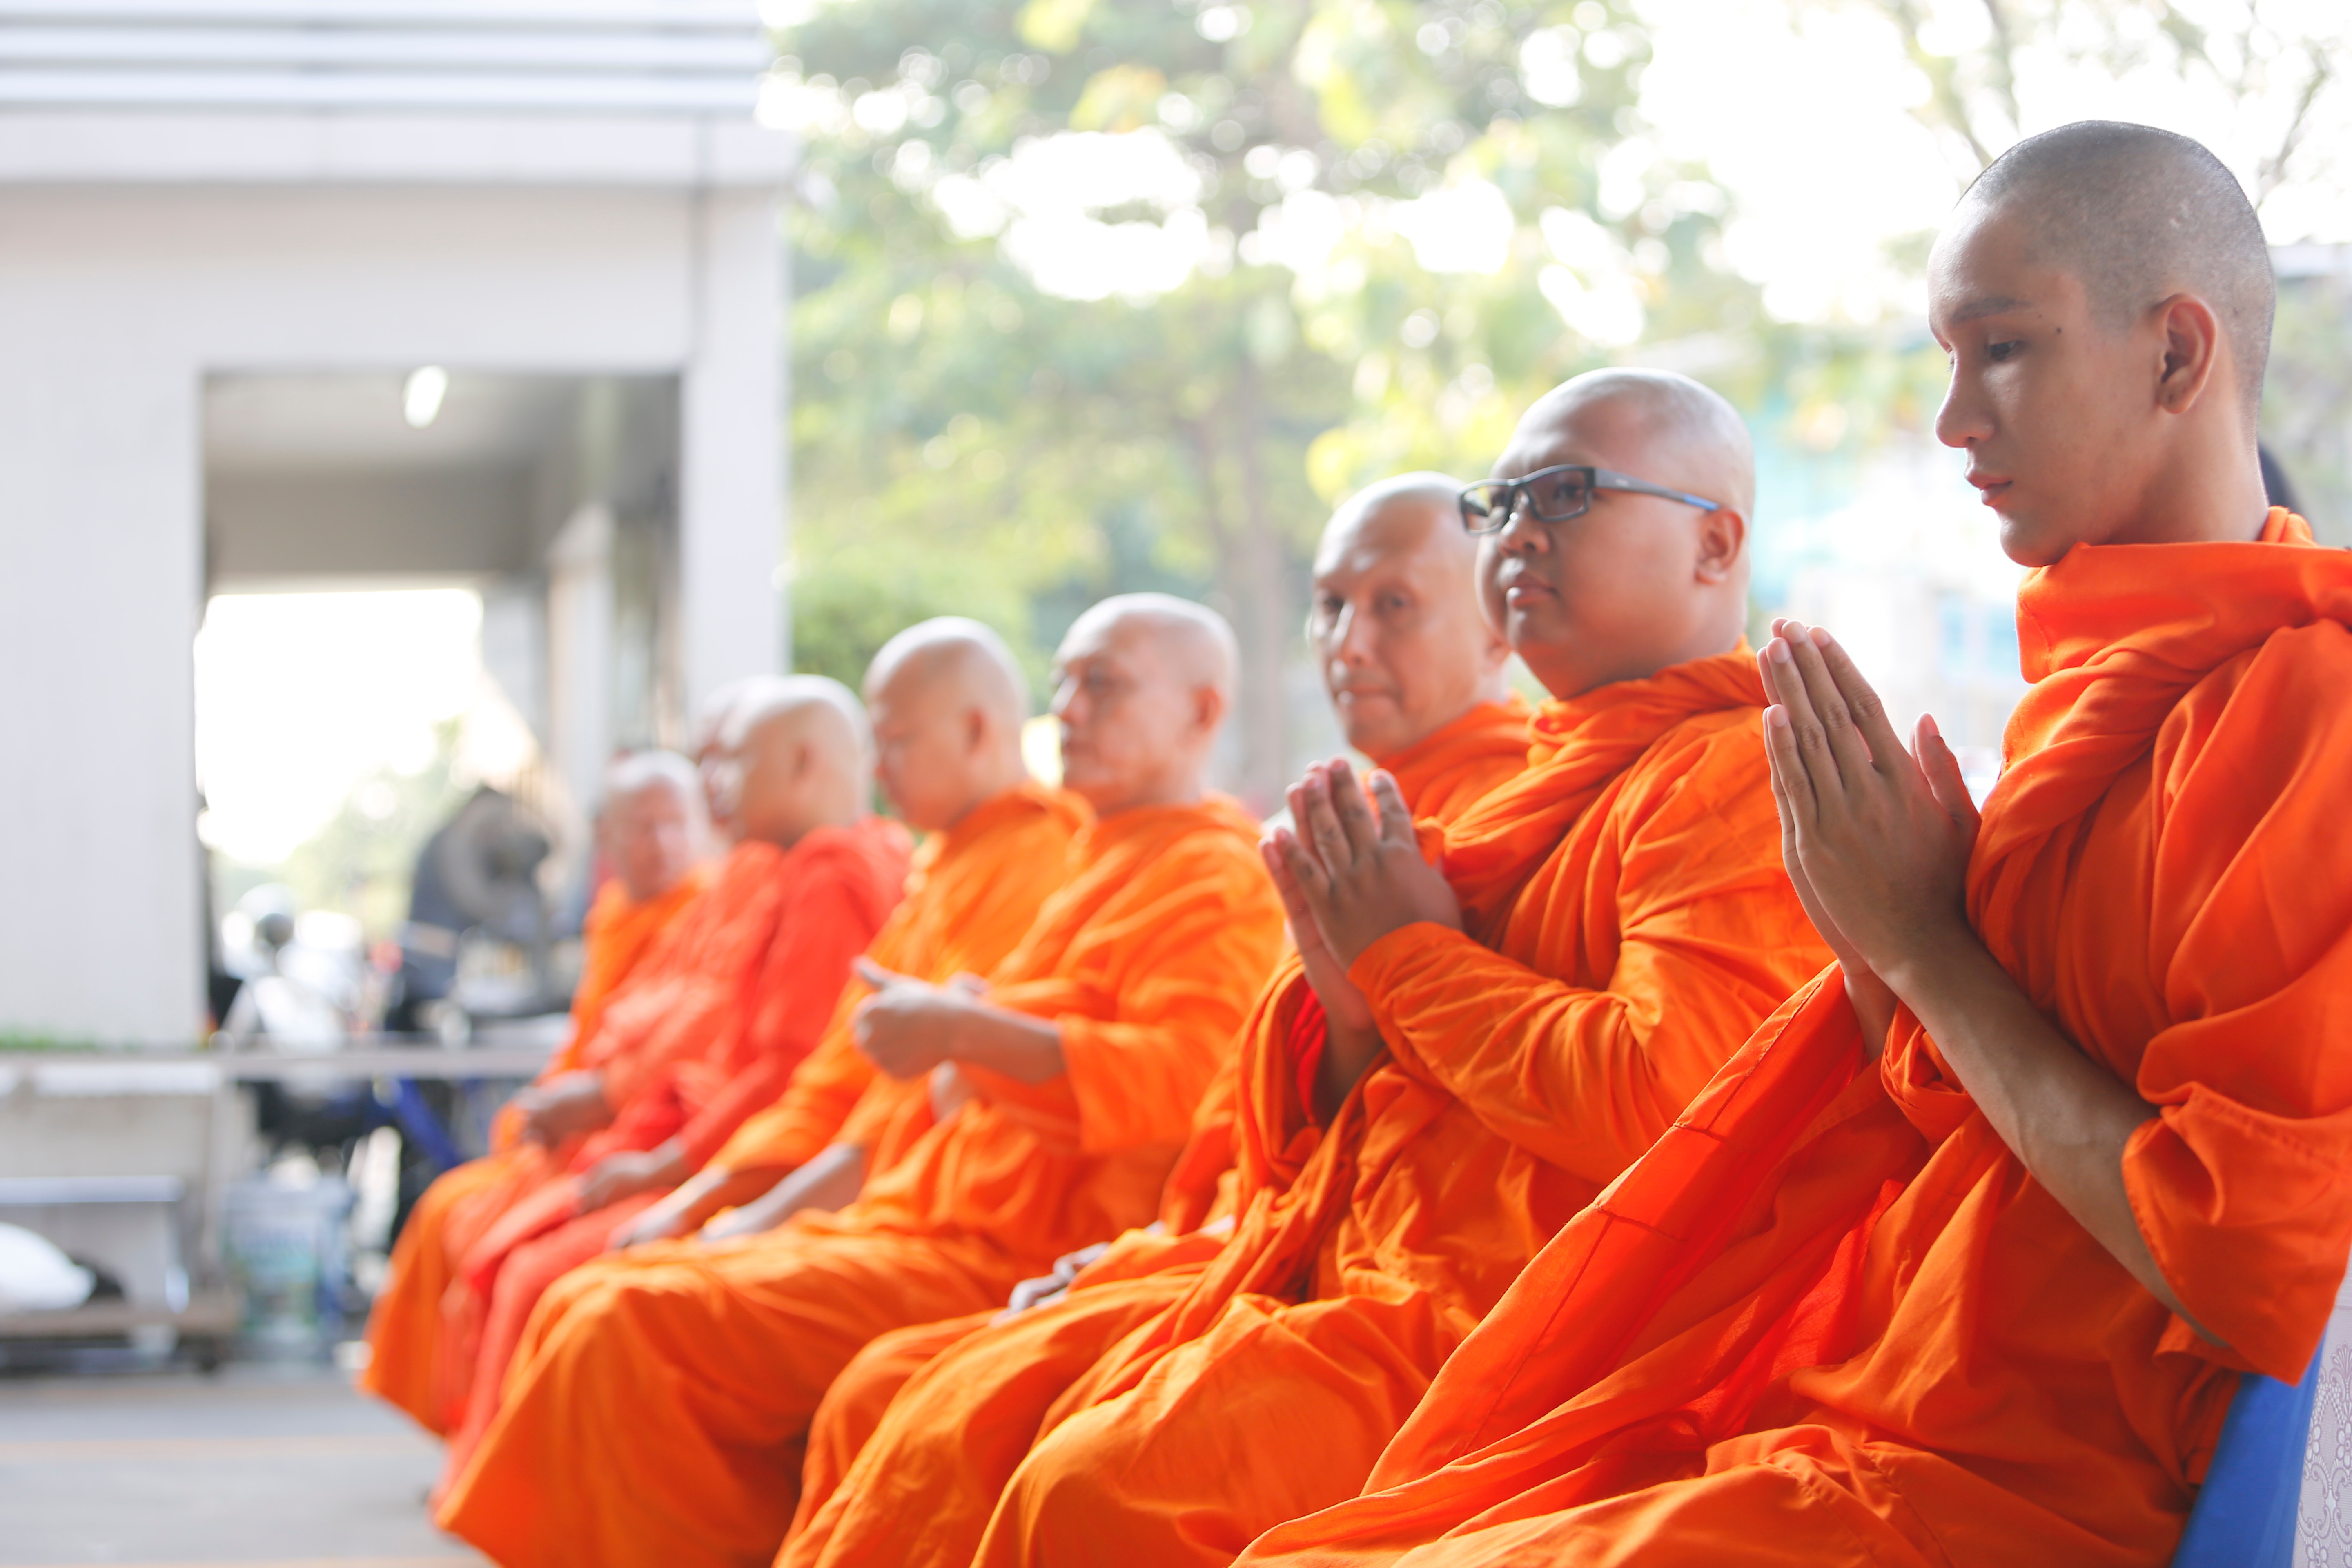
monk, orange, lama, temple, guru, Zen master